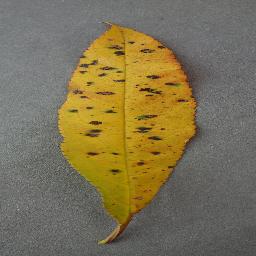
Label: Peach___Bacterial_spot